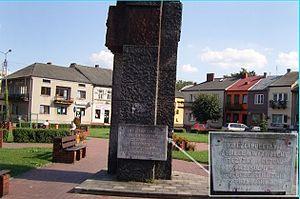
Przysucha est une ville de la powiat de Przysucha dans la voïvodie de Mazovie, dans le centre de la Pologne